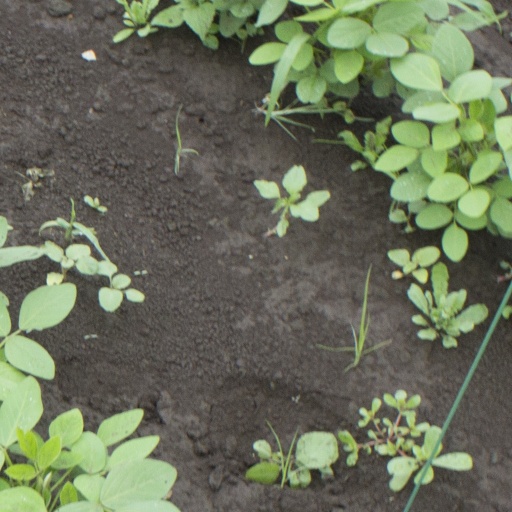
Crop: soybean